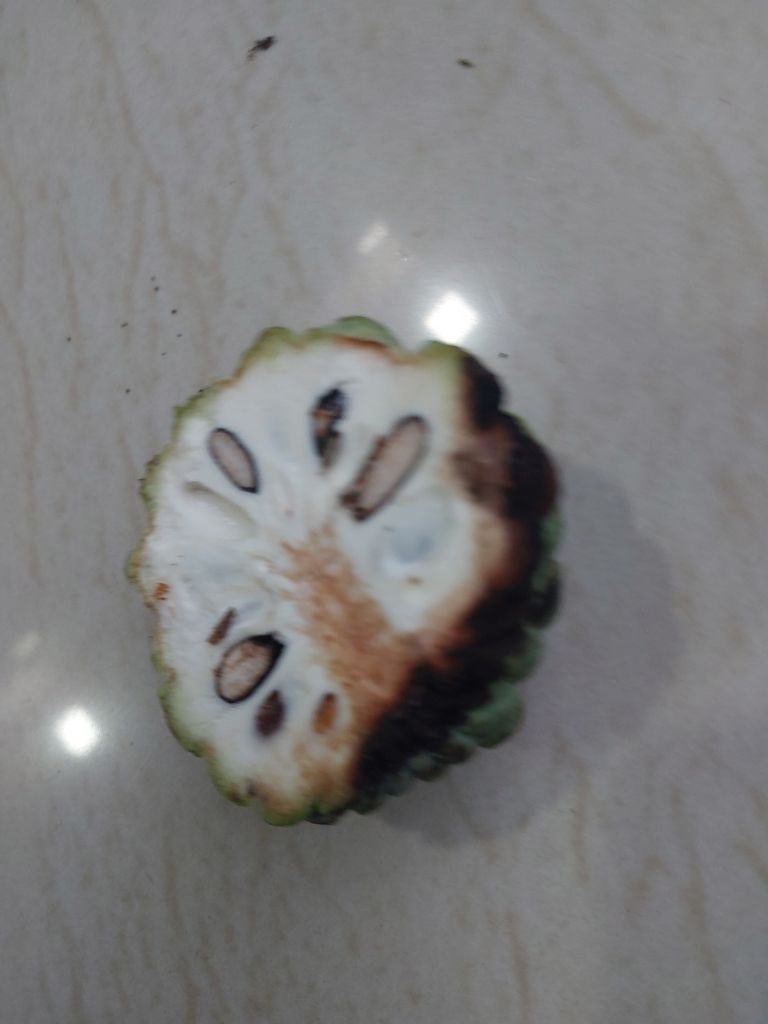
Disease label: Diplodia Rot